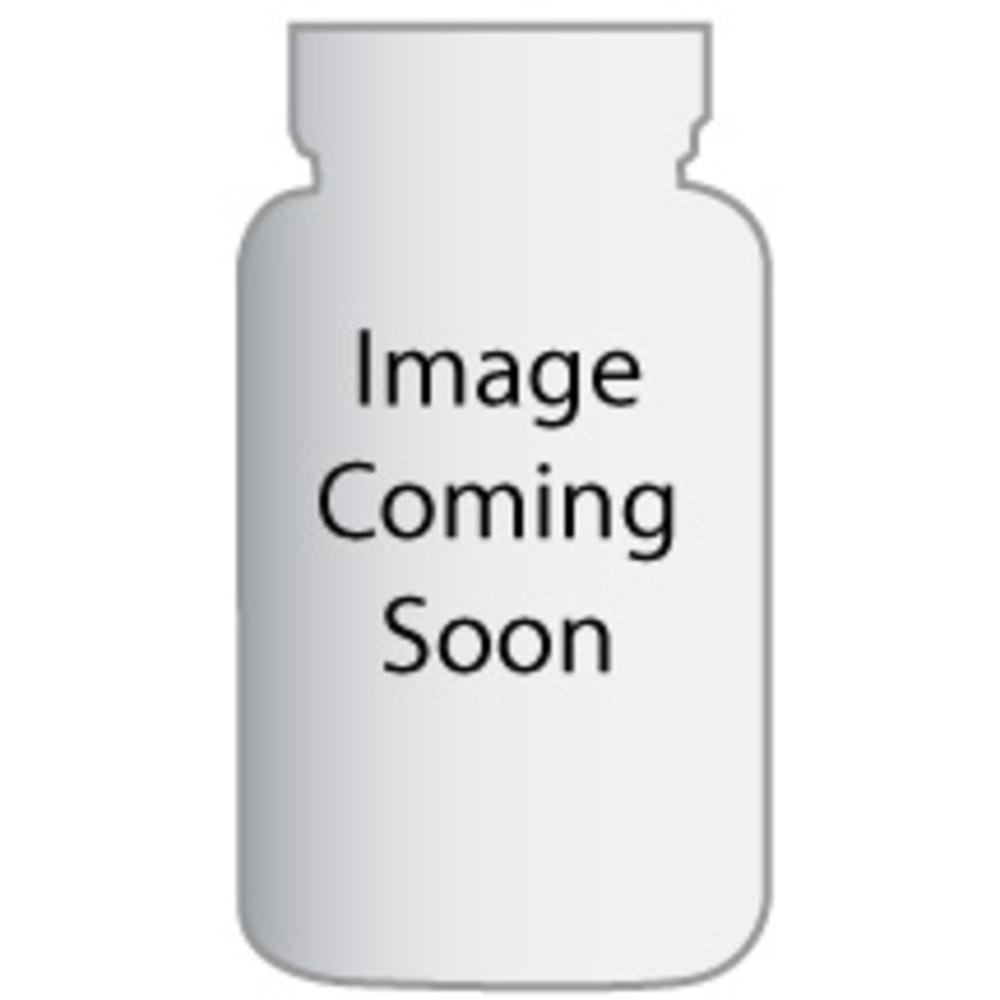
Item Name: MULTIPLE ORGANICS Organic Raw Hulled Sunflower Seeds, 400 OZ
Product Description: Bulk Seeds 100% Organic Raw Shelled Sunflower Seeds 25 Lbs<p>(Note: This Product Description Is Informational Only. Always Check The Actual Product Label In Your Possession For The Most Accurate Ingredient Information Before Use. For Any Health Or Dietary Related Matter Always Consult Your Doctor Before Use.)</p>UPC: 026938613983 U
Value: 400.0
Unit: Ounce

Price: 107.49